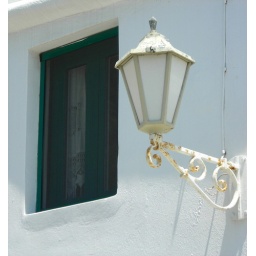
City light by a green window